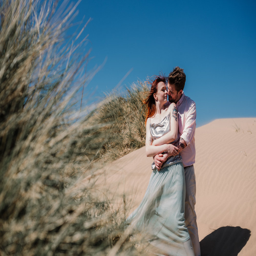
coupe in embrace on the beach